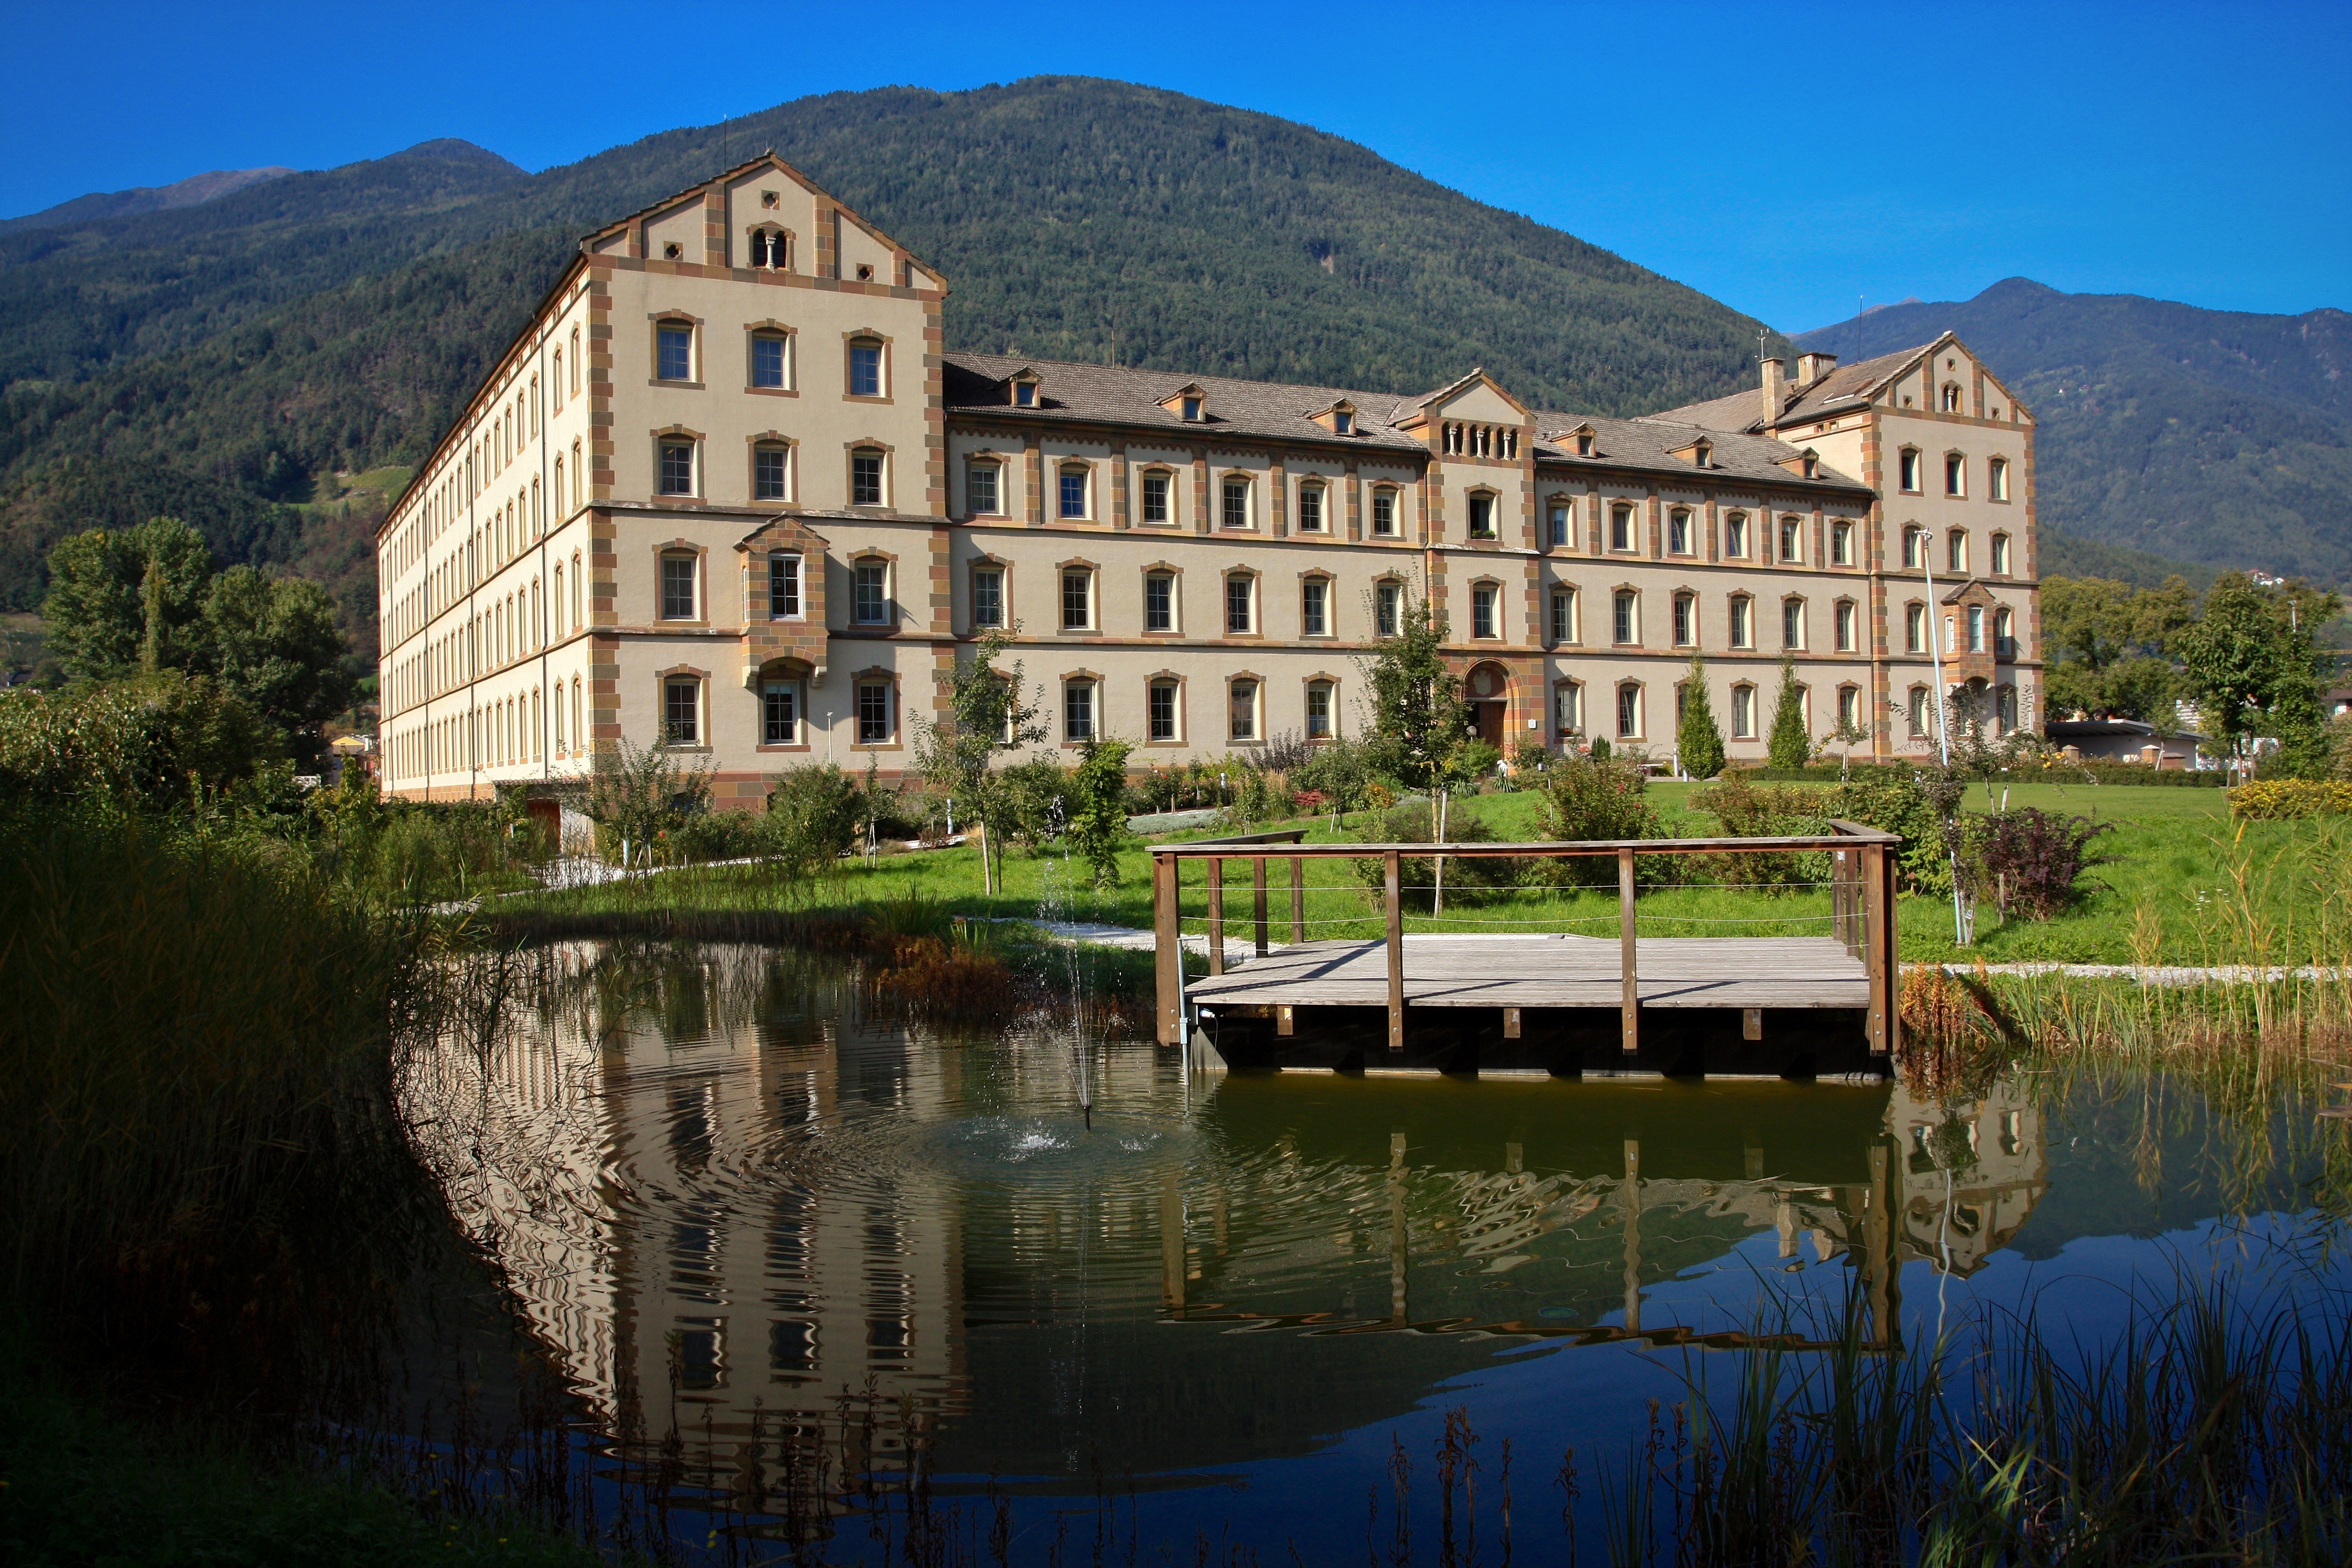
landscape, water, nature, forest, grass, mountain, structure, lake, building, chateau, river, summer, vacation, village, pond, spring, reflection, scenic, italy, tourism, waterway, plants, trees, woods, outside, hotel, resort, reflections, estate, vinzentinum